Portrait of Ranuccio Farnese

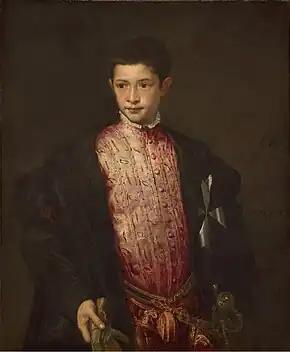
"Portrait of Ranuccio Farnese" (c. 1542) by Titian

Portrait of Ranuccio Farnese is an oil on canvas painting of Ranuccio Farnese by Titian, from "c." 1542. It is held in the National Gallery of Art, in Washington, D.C. One of the first portraits of a Farnese by the artist, it is signed "Titianvs F.".